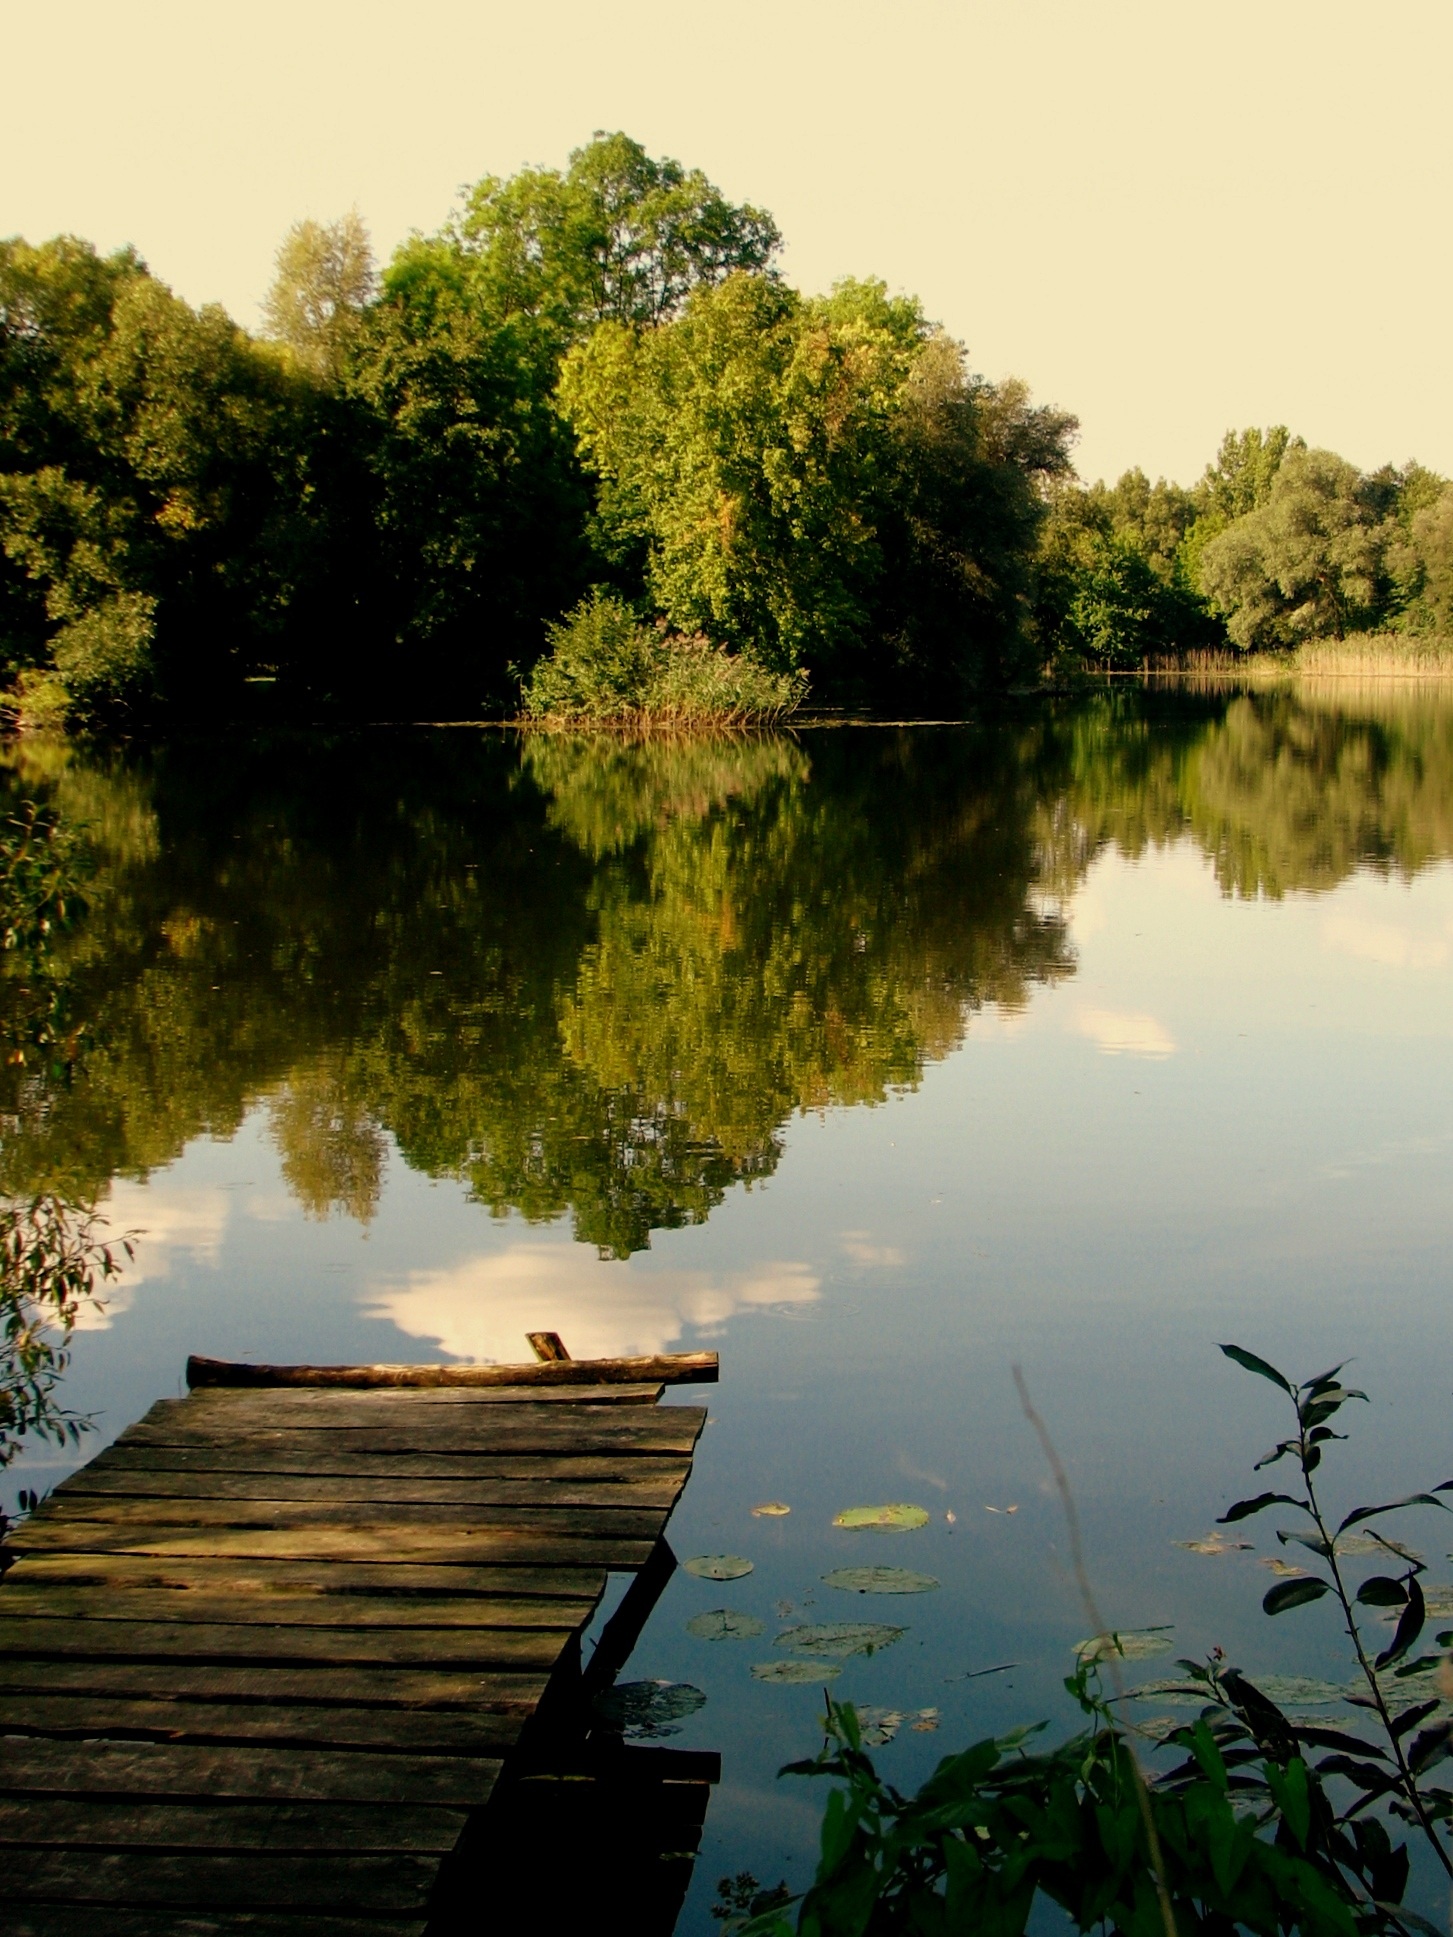
landscape, tree, water, nature, grass, plant, sky, boardwalk, sunset, sunlight, morning, leaf, flower, lake, river, pond, web, evening, green, reflection, autumn, rest, reservoir, jetty, fish, waterway, body of water, mood, waters, rural area, atmospheric phenomenon, woody plant